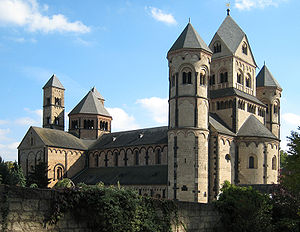
Middelalderen / Højmiddelalderen / Arkitektur, kunst og musik
Den romanske kirke Maria Laachklostret i Tyskland.
Middelalderen er en periode i Europas historie der går fra 400-tallet frem til og med 1400-tallet. Den begyndte med det Vestromerske Riges fald og overgik til renæssancen og opdagelsestiden. Middelalderen er mellemperioden mellem de tre traditionelle dele i den vestlige historie: antikken, middelalderen og moderne tid. Middelalderen bliver underinddelt i tidlig middelalder, højmiddelalder og senmiddelalder.